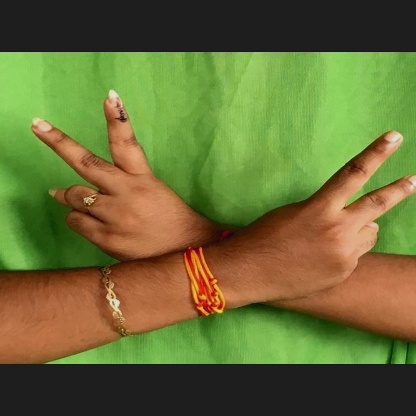
Mudra: Kartariswastika